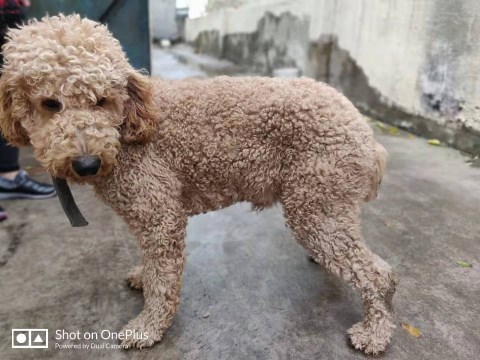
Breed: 2925-n000114-toy_poodle